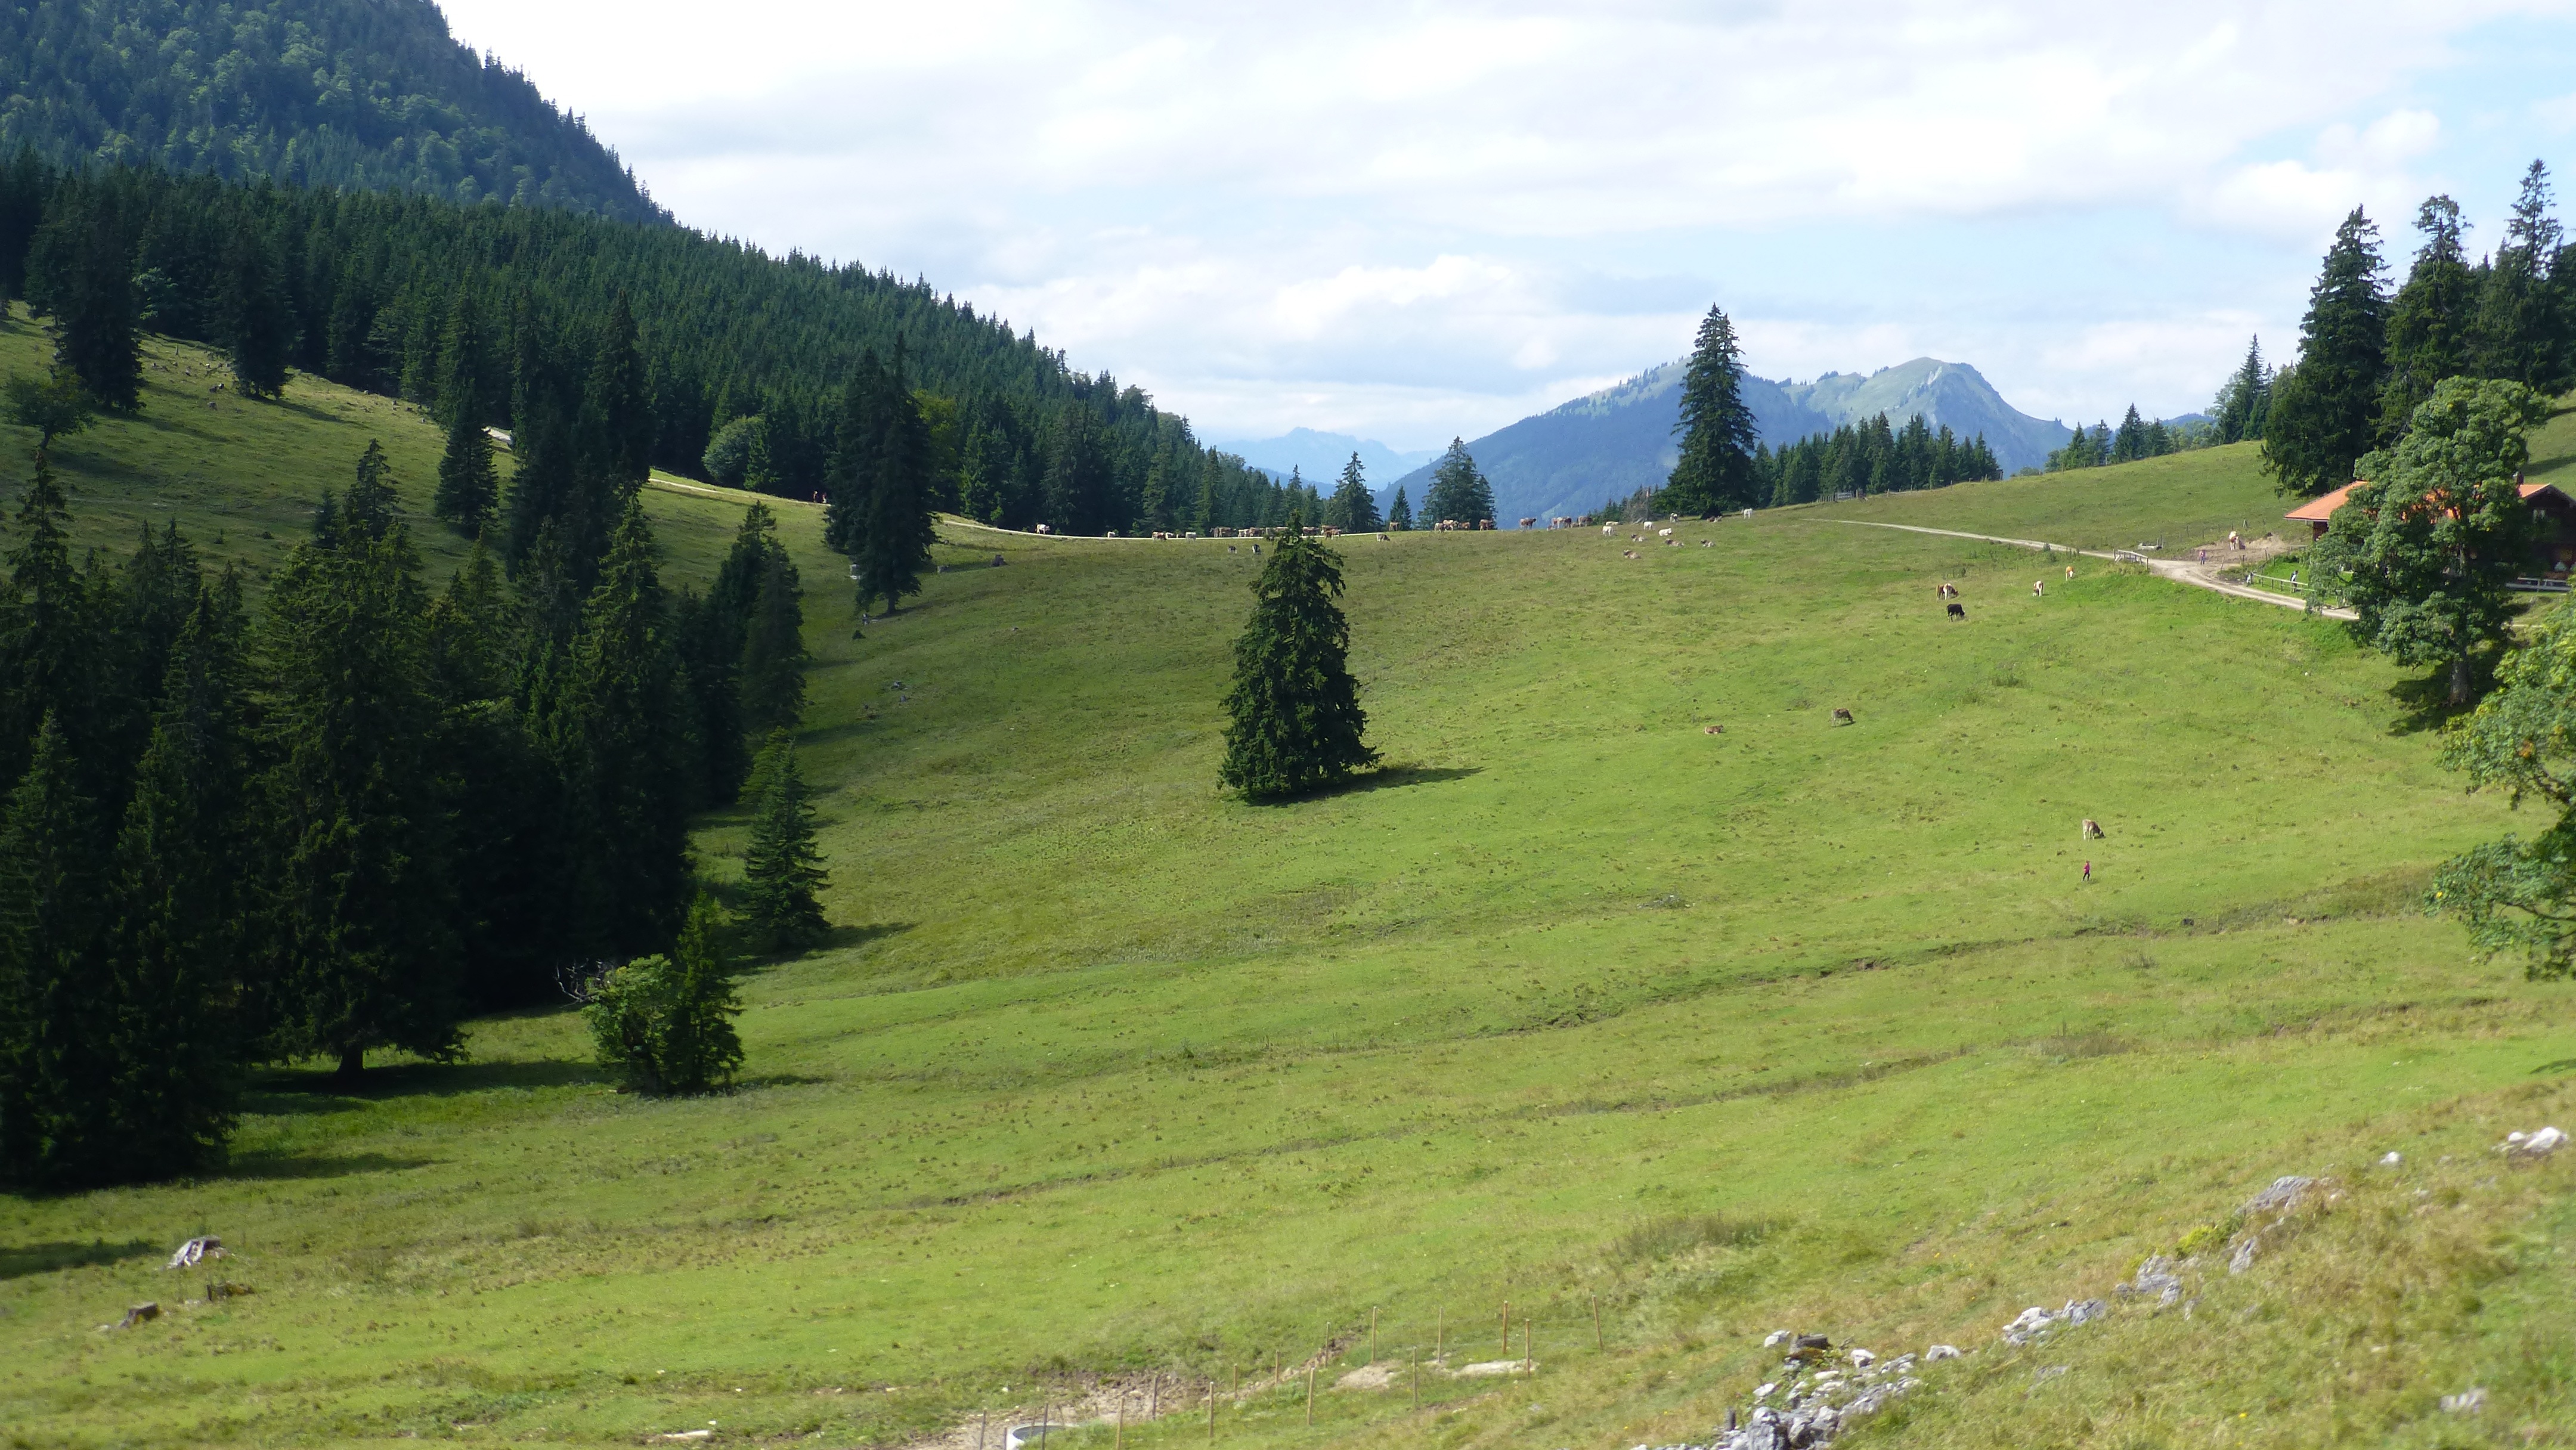
tree, wilderness, mountain, trail, meadow, hill, lake, valley, mountain range, pasture, highland, ridge, cows, alps, grassland, plateau, bavaria, fell, habitat, ecosystem, rural area, reported, mountain pass, geographical feature, mountainous landforms, temperate coniferous forest, allgau, bear moss alpe